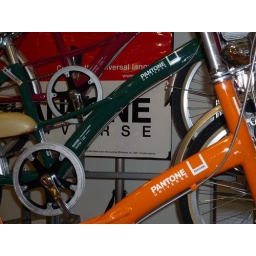
A bike shop near Kashiwanoha-campus stations was full of branded bikes. Most of them were automobile branded bikes.